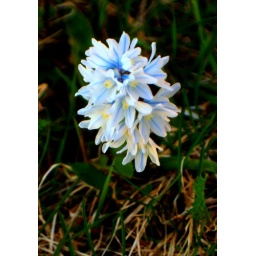
a flower in field